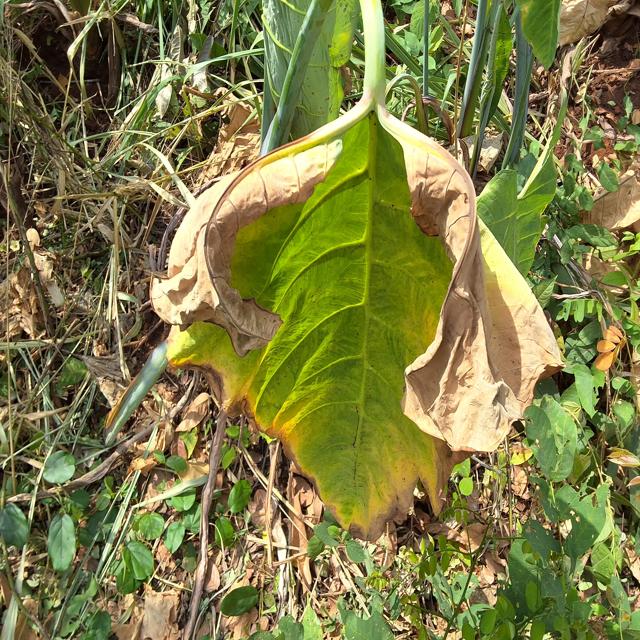
Label: Mid_Blight